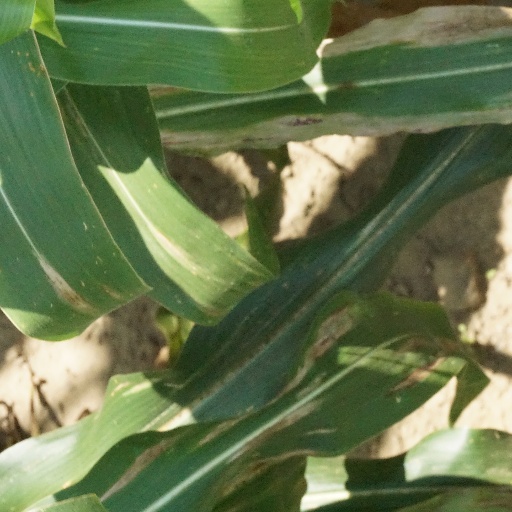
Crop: maize; corn